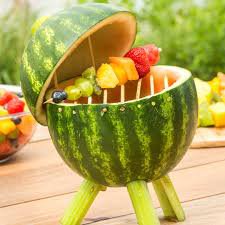
Label: Watermelon